Thought-Forms

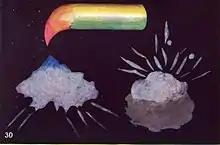

The authors explain that the thought-form in Fig. 30 on the left shows an attempt to find "solace in prayer," and in this way overcome fear. This can be seen under a grayish-blue color, "which lifts itself hesitatingly upwards." Yet it is seen that judging by "the lower part of the thought-form, with its irregular outline and its falling fragments, that there is in reality almost as much fright here" as in the case on the right. Thus, one person has a chance to restore "self-control," while the other remains "an abject slave to overwhelming emotion." The thought-form at upper has been created by a member of the ship crew responsible for the lives of passengers, and it demonstrates a "very striking contrast" of the weakness manifesting in two forms from below. Herein shown "a powerful, clear-cut and definite thought, obviously full" of energy and determination. Orange color speaks of his confidence in ability to manage with the difficulty. The "brilliant yellow" means that his intellect is already at work upon the problem.